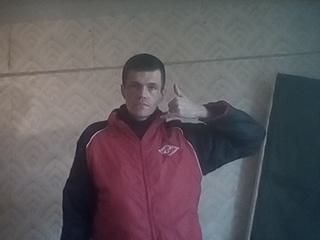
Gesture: call